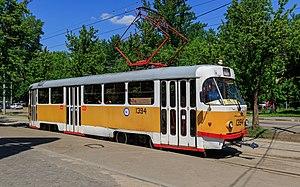
Le tramway de Moscou est le réseau de tramways de la ville de Moscou, en Russie. Il comporte 50 lignes. Construit à partir de 1872, il est officiellement mis en service le 7 juillet 1899.